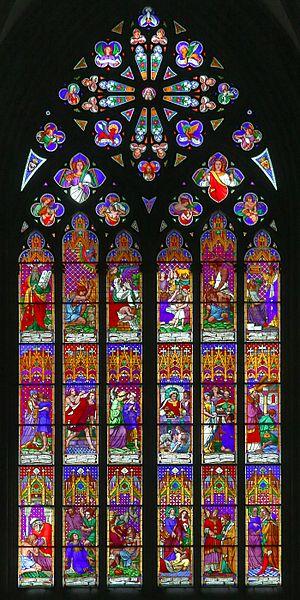
Carl Julius Milde est un peintre et restaurateur d'art allemand.